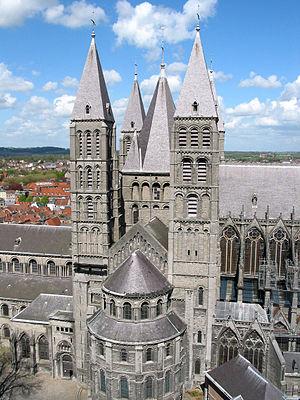
Tournai (Belgique), les cinq tours romanes (XIIe siècle) de la cathédrale Notre-Dame.
L'histoire de la Wallonie peut être divisée en trois chapitres :
La Cathédrale Notre-Dame, est un édifice religieux catholique de grande ancienneté sis au cœur de la ville de Tournai, en Belgique, dont elle est l’église-cathédrale. Elle est le seul édifice religieux de Belgique qui ait été construit comme cathédrale. Chef-d'œuvre du gothique scaldien, ce monument est, par l'alliance harmonieuse des styles roman et gothique, par sa taille et son architecture caractéristique, un des témoins les plus impressionnants de l'art d'Occident. Elle fait partie du patrimoine majeur de Wallonie et est classée depuis l'an 2000 au patrimoine mondial de l'UNESCO.